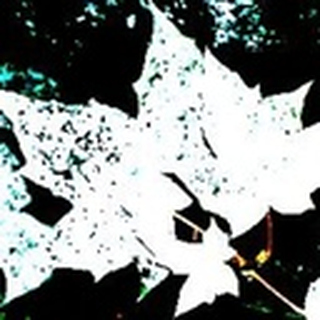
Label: cotton_powdery_mildew